1876 Kentucky Derby

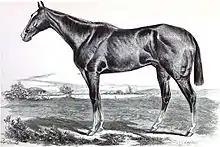
1876 Kentucky Derby winner Vagrant in an 1877 drawing by T.J. Scott

The 1876 Kentucky Derby was the 2nd running of the Kentucky Derby. The race took place on May 15, 1876. Winning horse Vagrant ran carrying only 97 pounds, one of the lightest loads carried by a winner in Derby history.